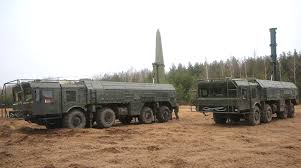
Label: Iskander